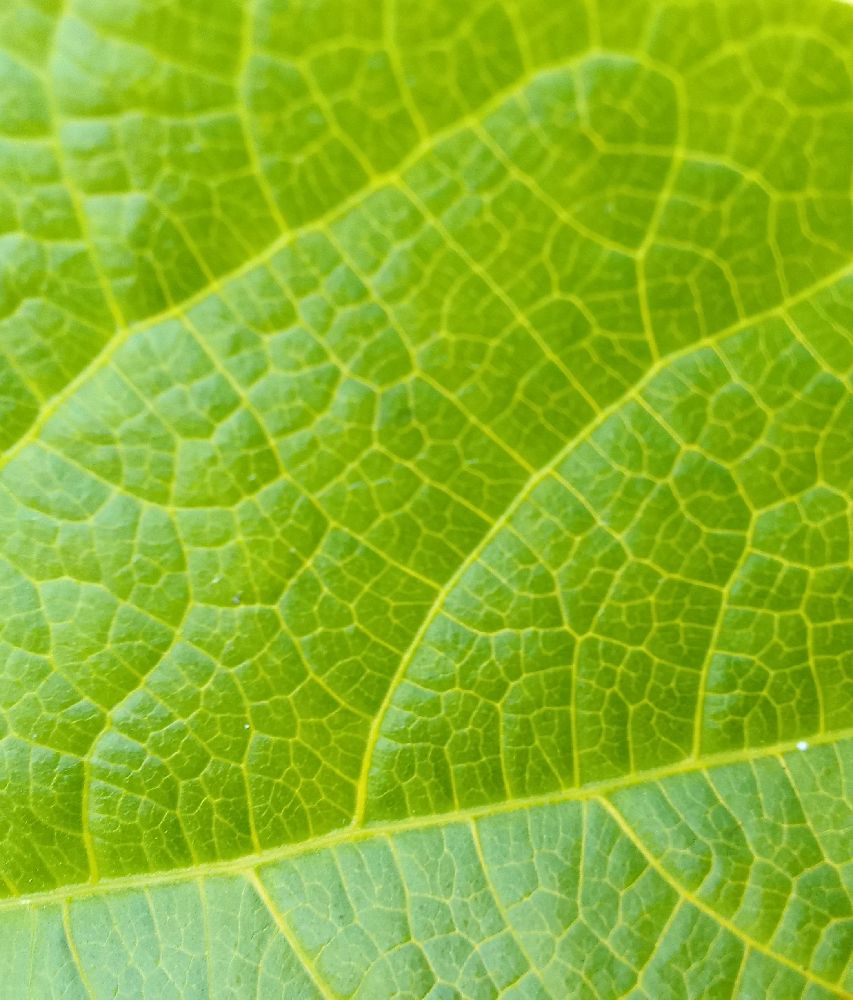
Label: healthy